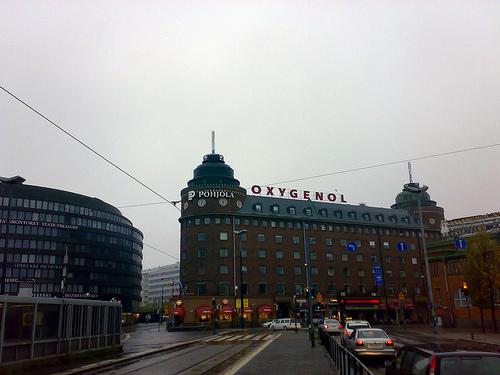
Weather: rain or strom